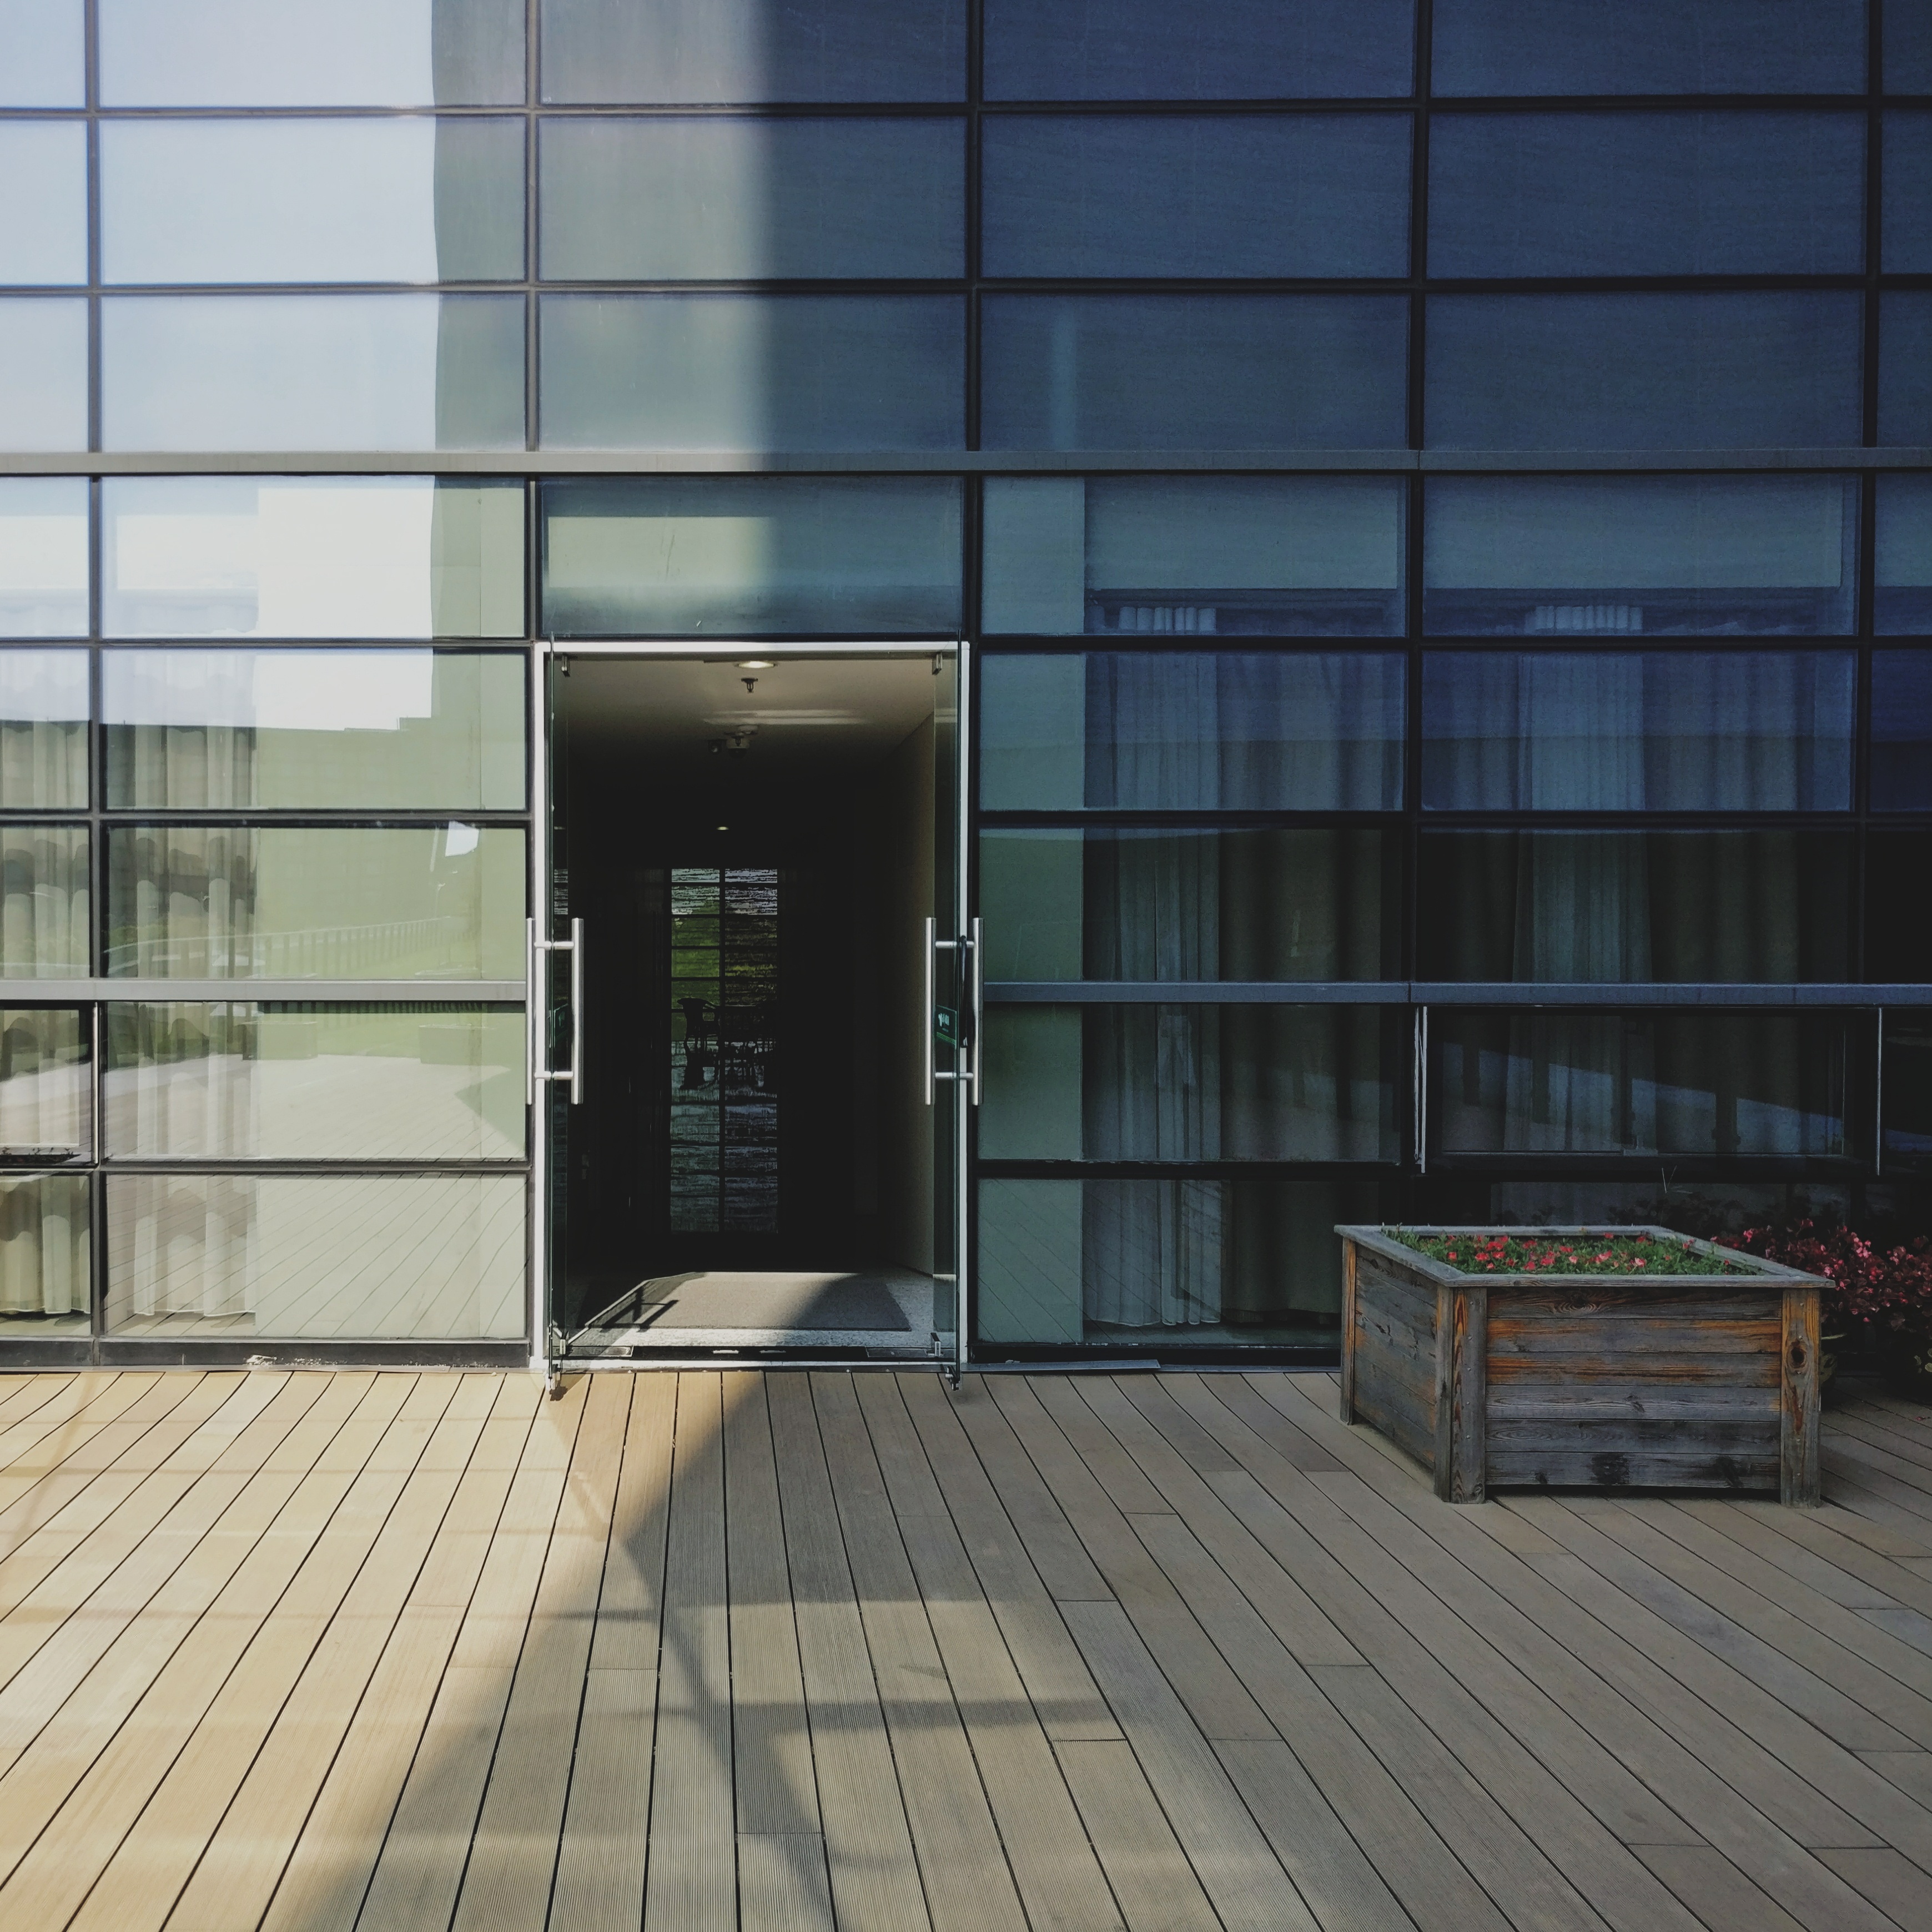
outdoor, architecture, wood, house, floor, wall, construction, entrance, facade, property, professional, door, modern, interior design, design, positive, light and shadow, jing fang, flooring, window covering, outdoor structure